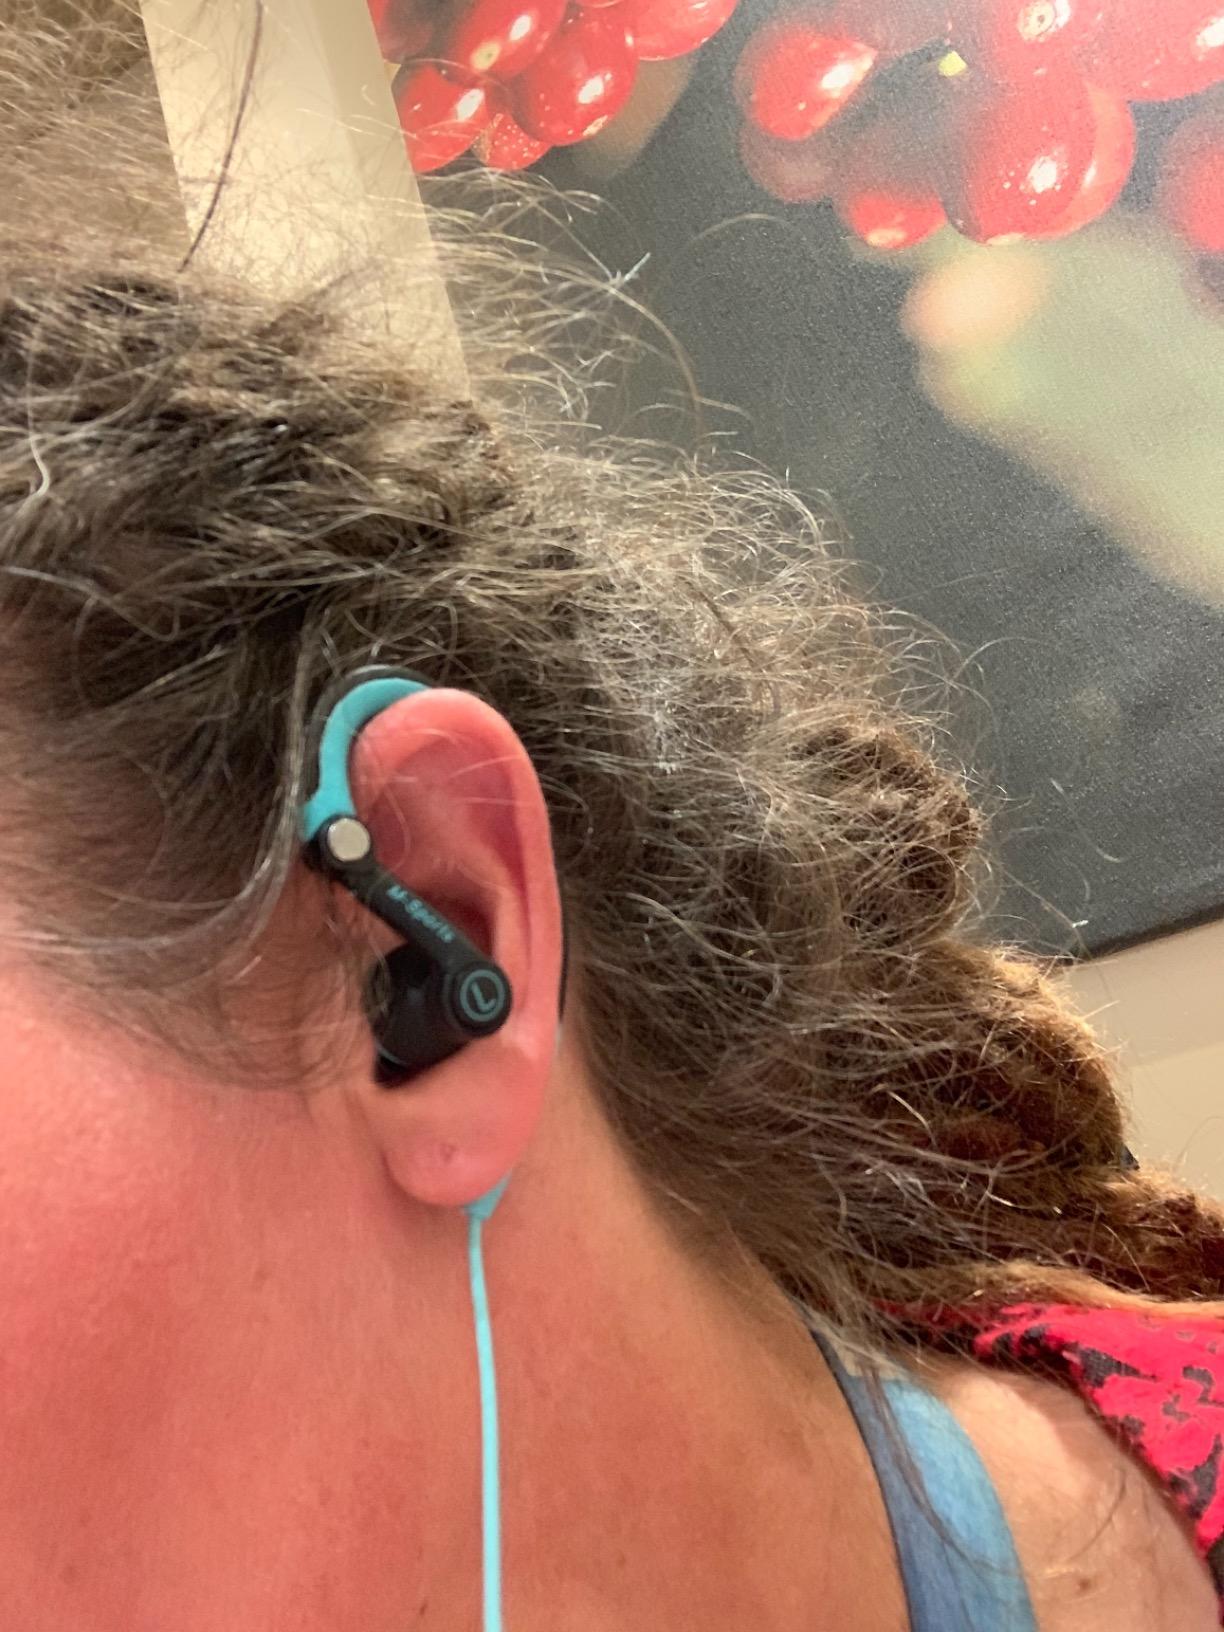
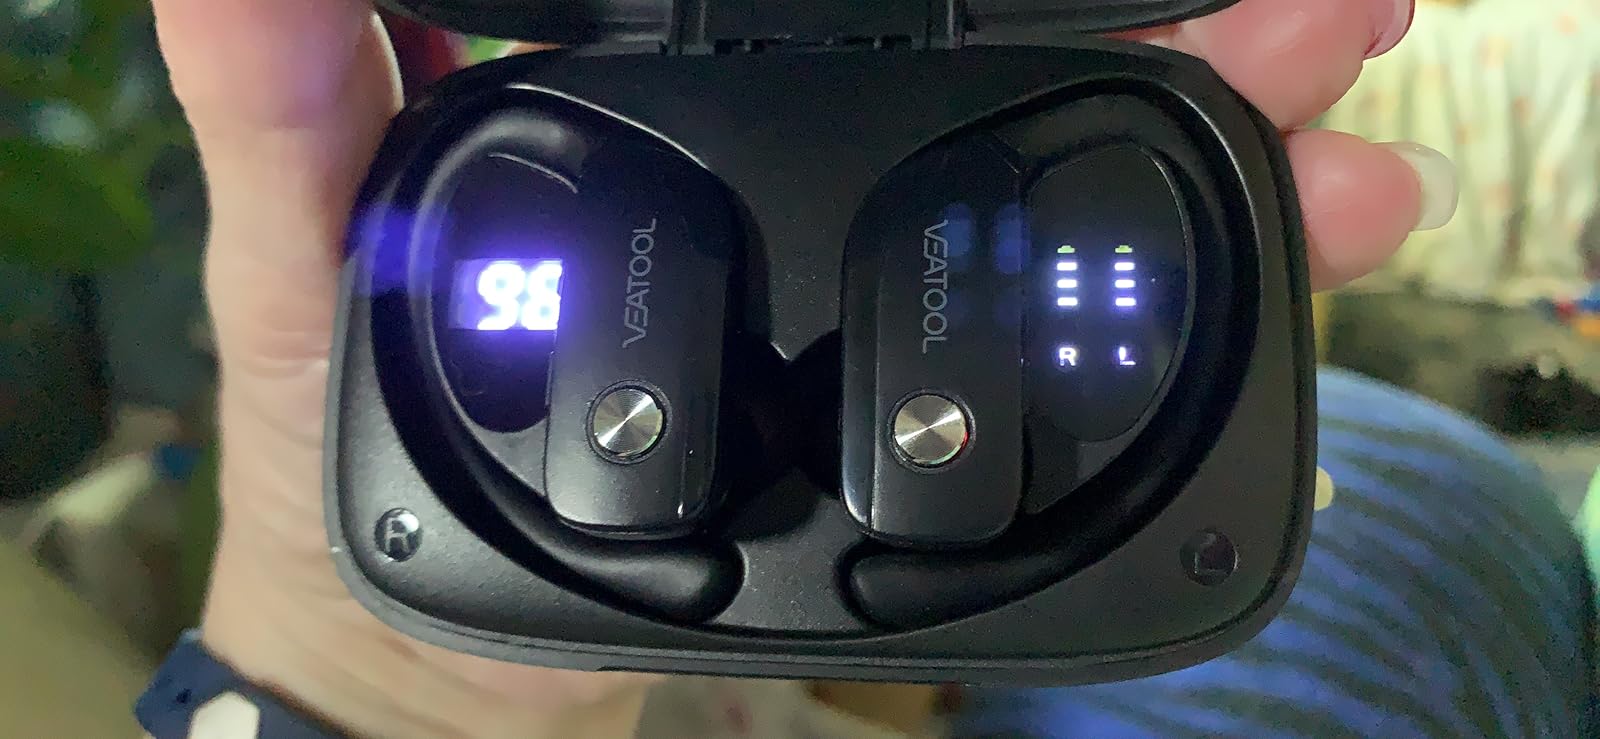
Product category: earbuds
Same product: no